John McGraw (merchant)

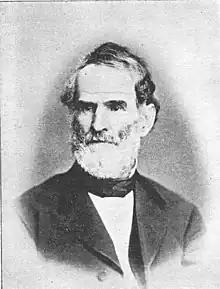

John McGraw (May 22, 1815 - May 4, 1877) was a wealthy New York State lumber merchant, philanthropist, early benefactor and trustee of Cornell University.